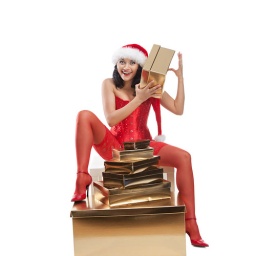
Beautiful christmas woman in santa hat with fancy box